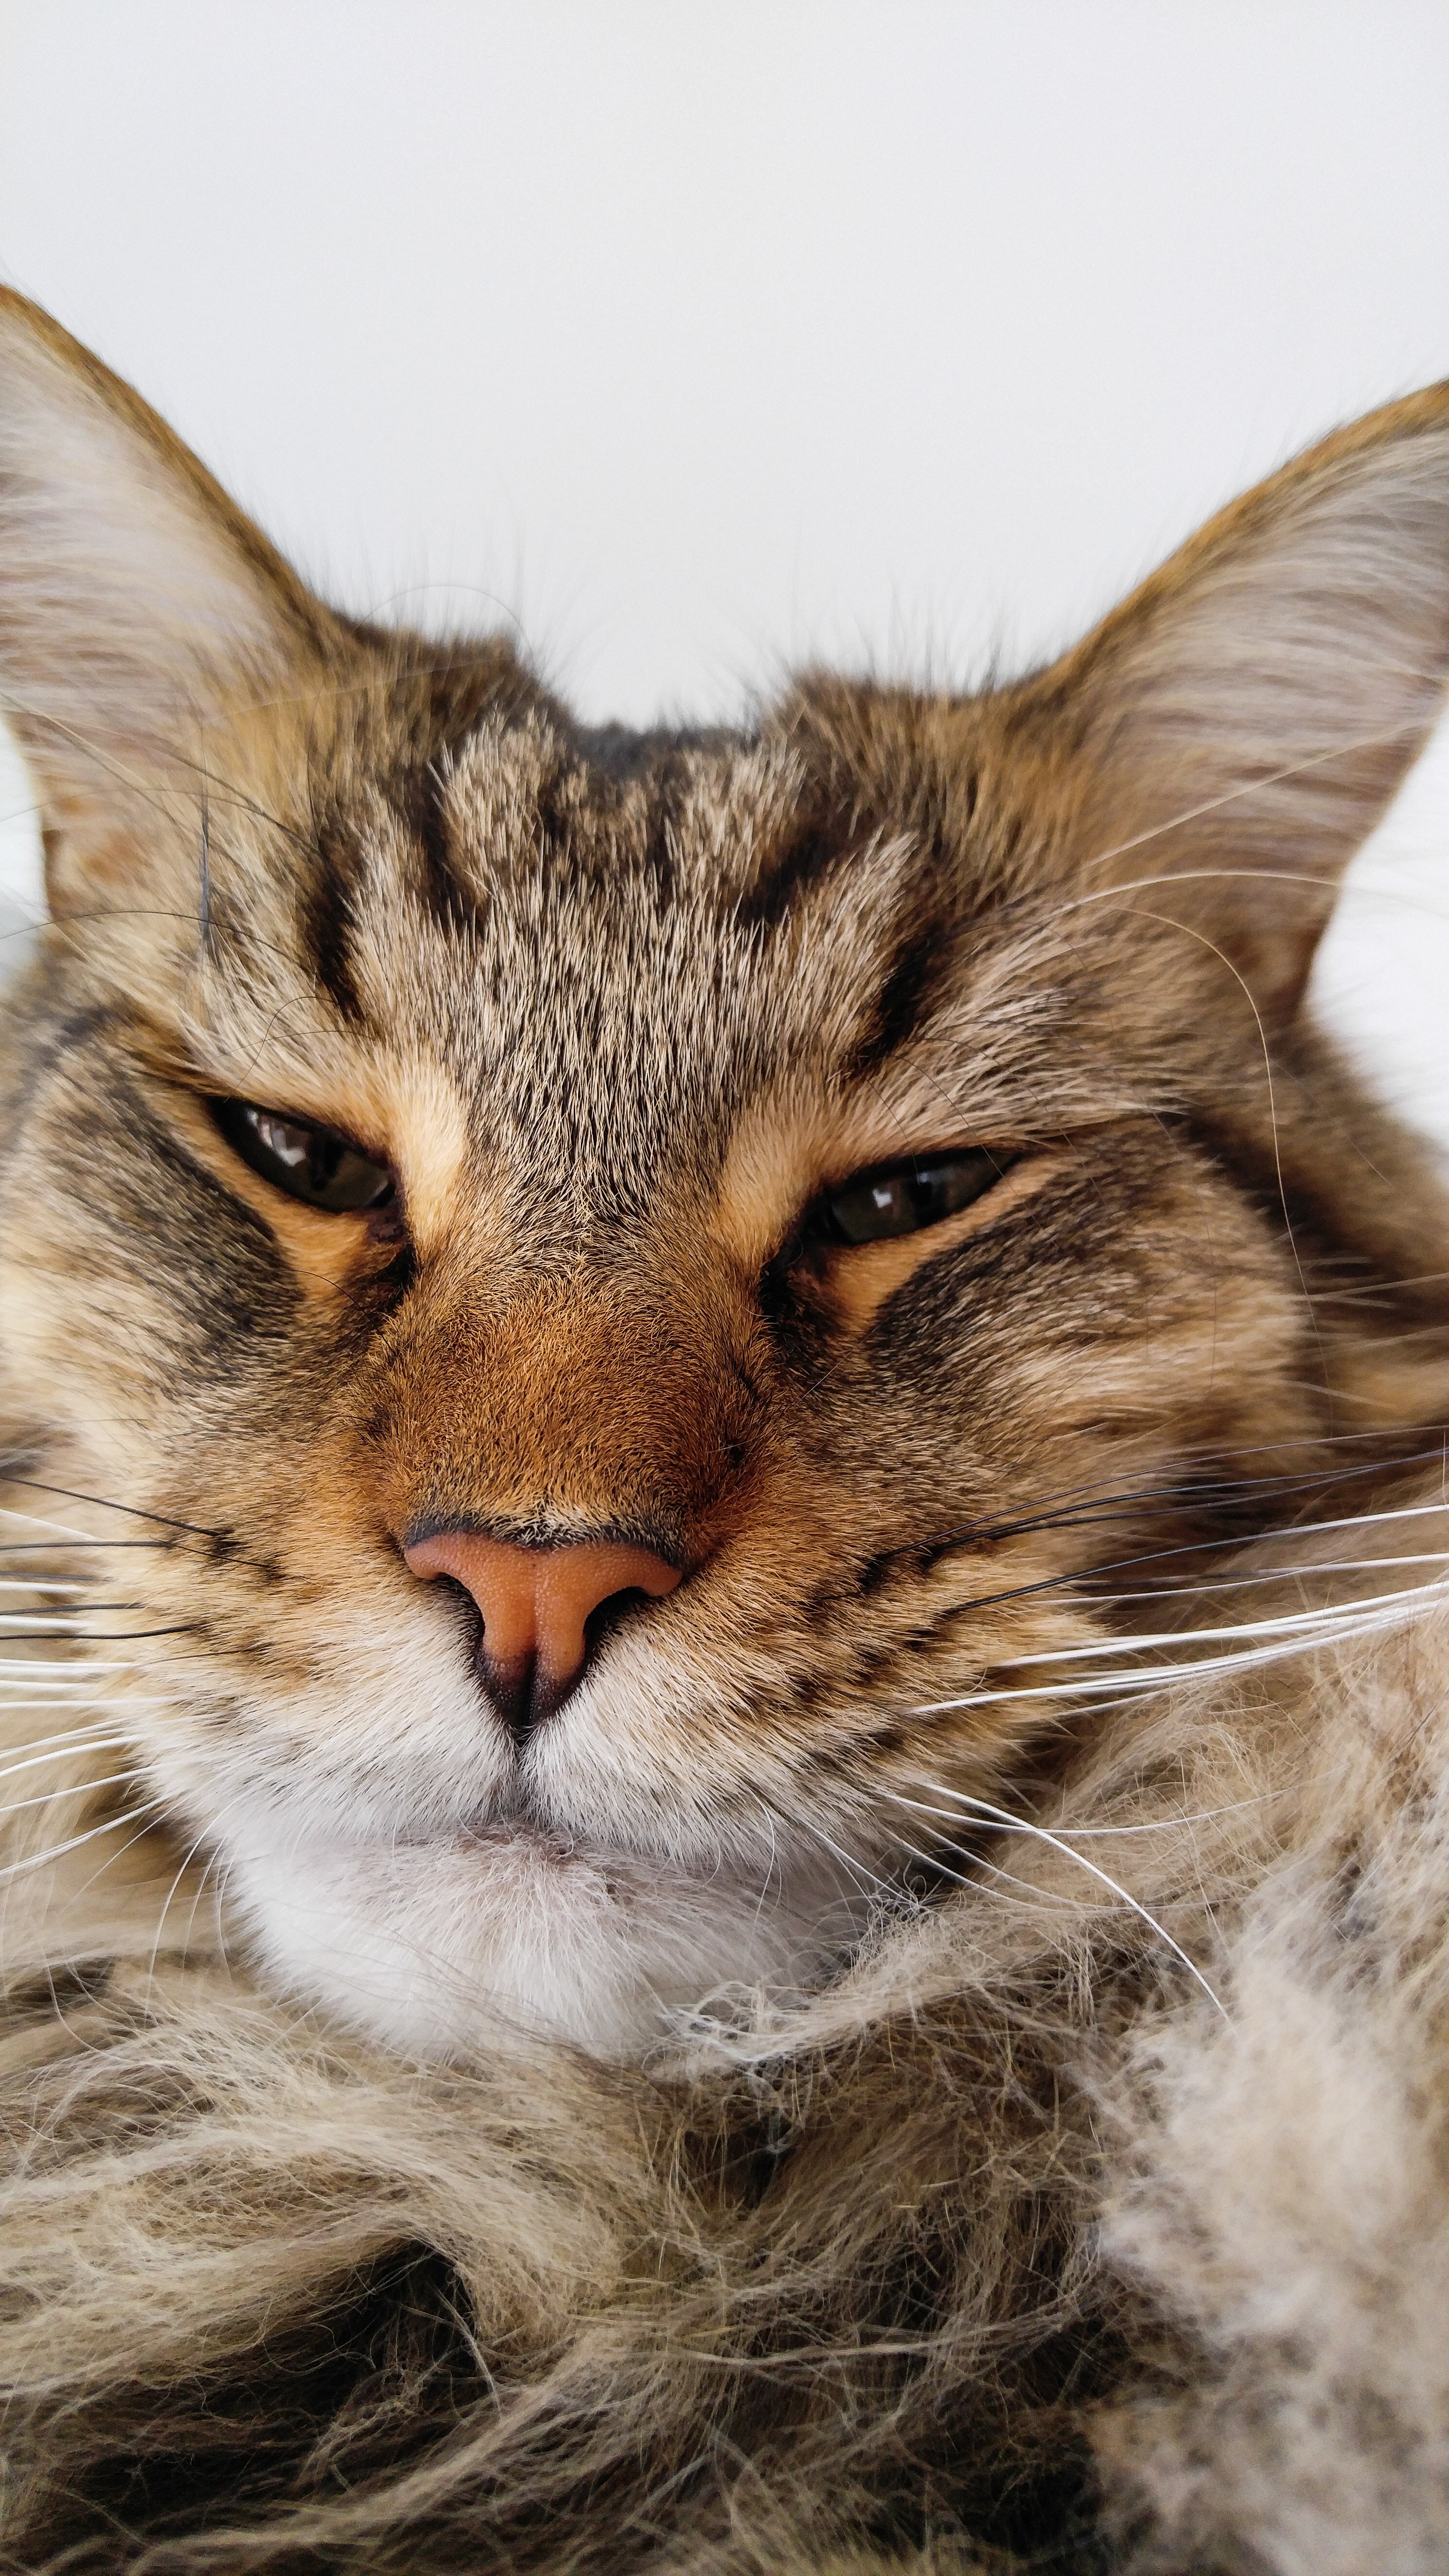
pet, cat, mammal, fauna, big cat, close up, face, nose, whiskers, eye, vertebrate, unhappy, maine coon, tabby cat, norwegian forest cat, largest domesticated breed, wild cat, small to medium sized cats, cat like mammal